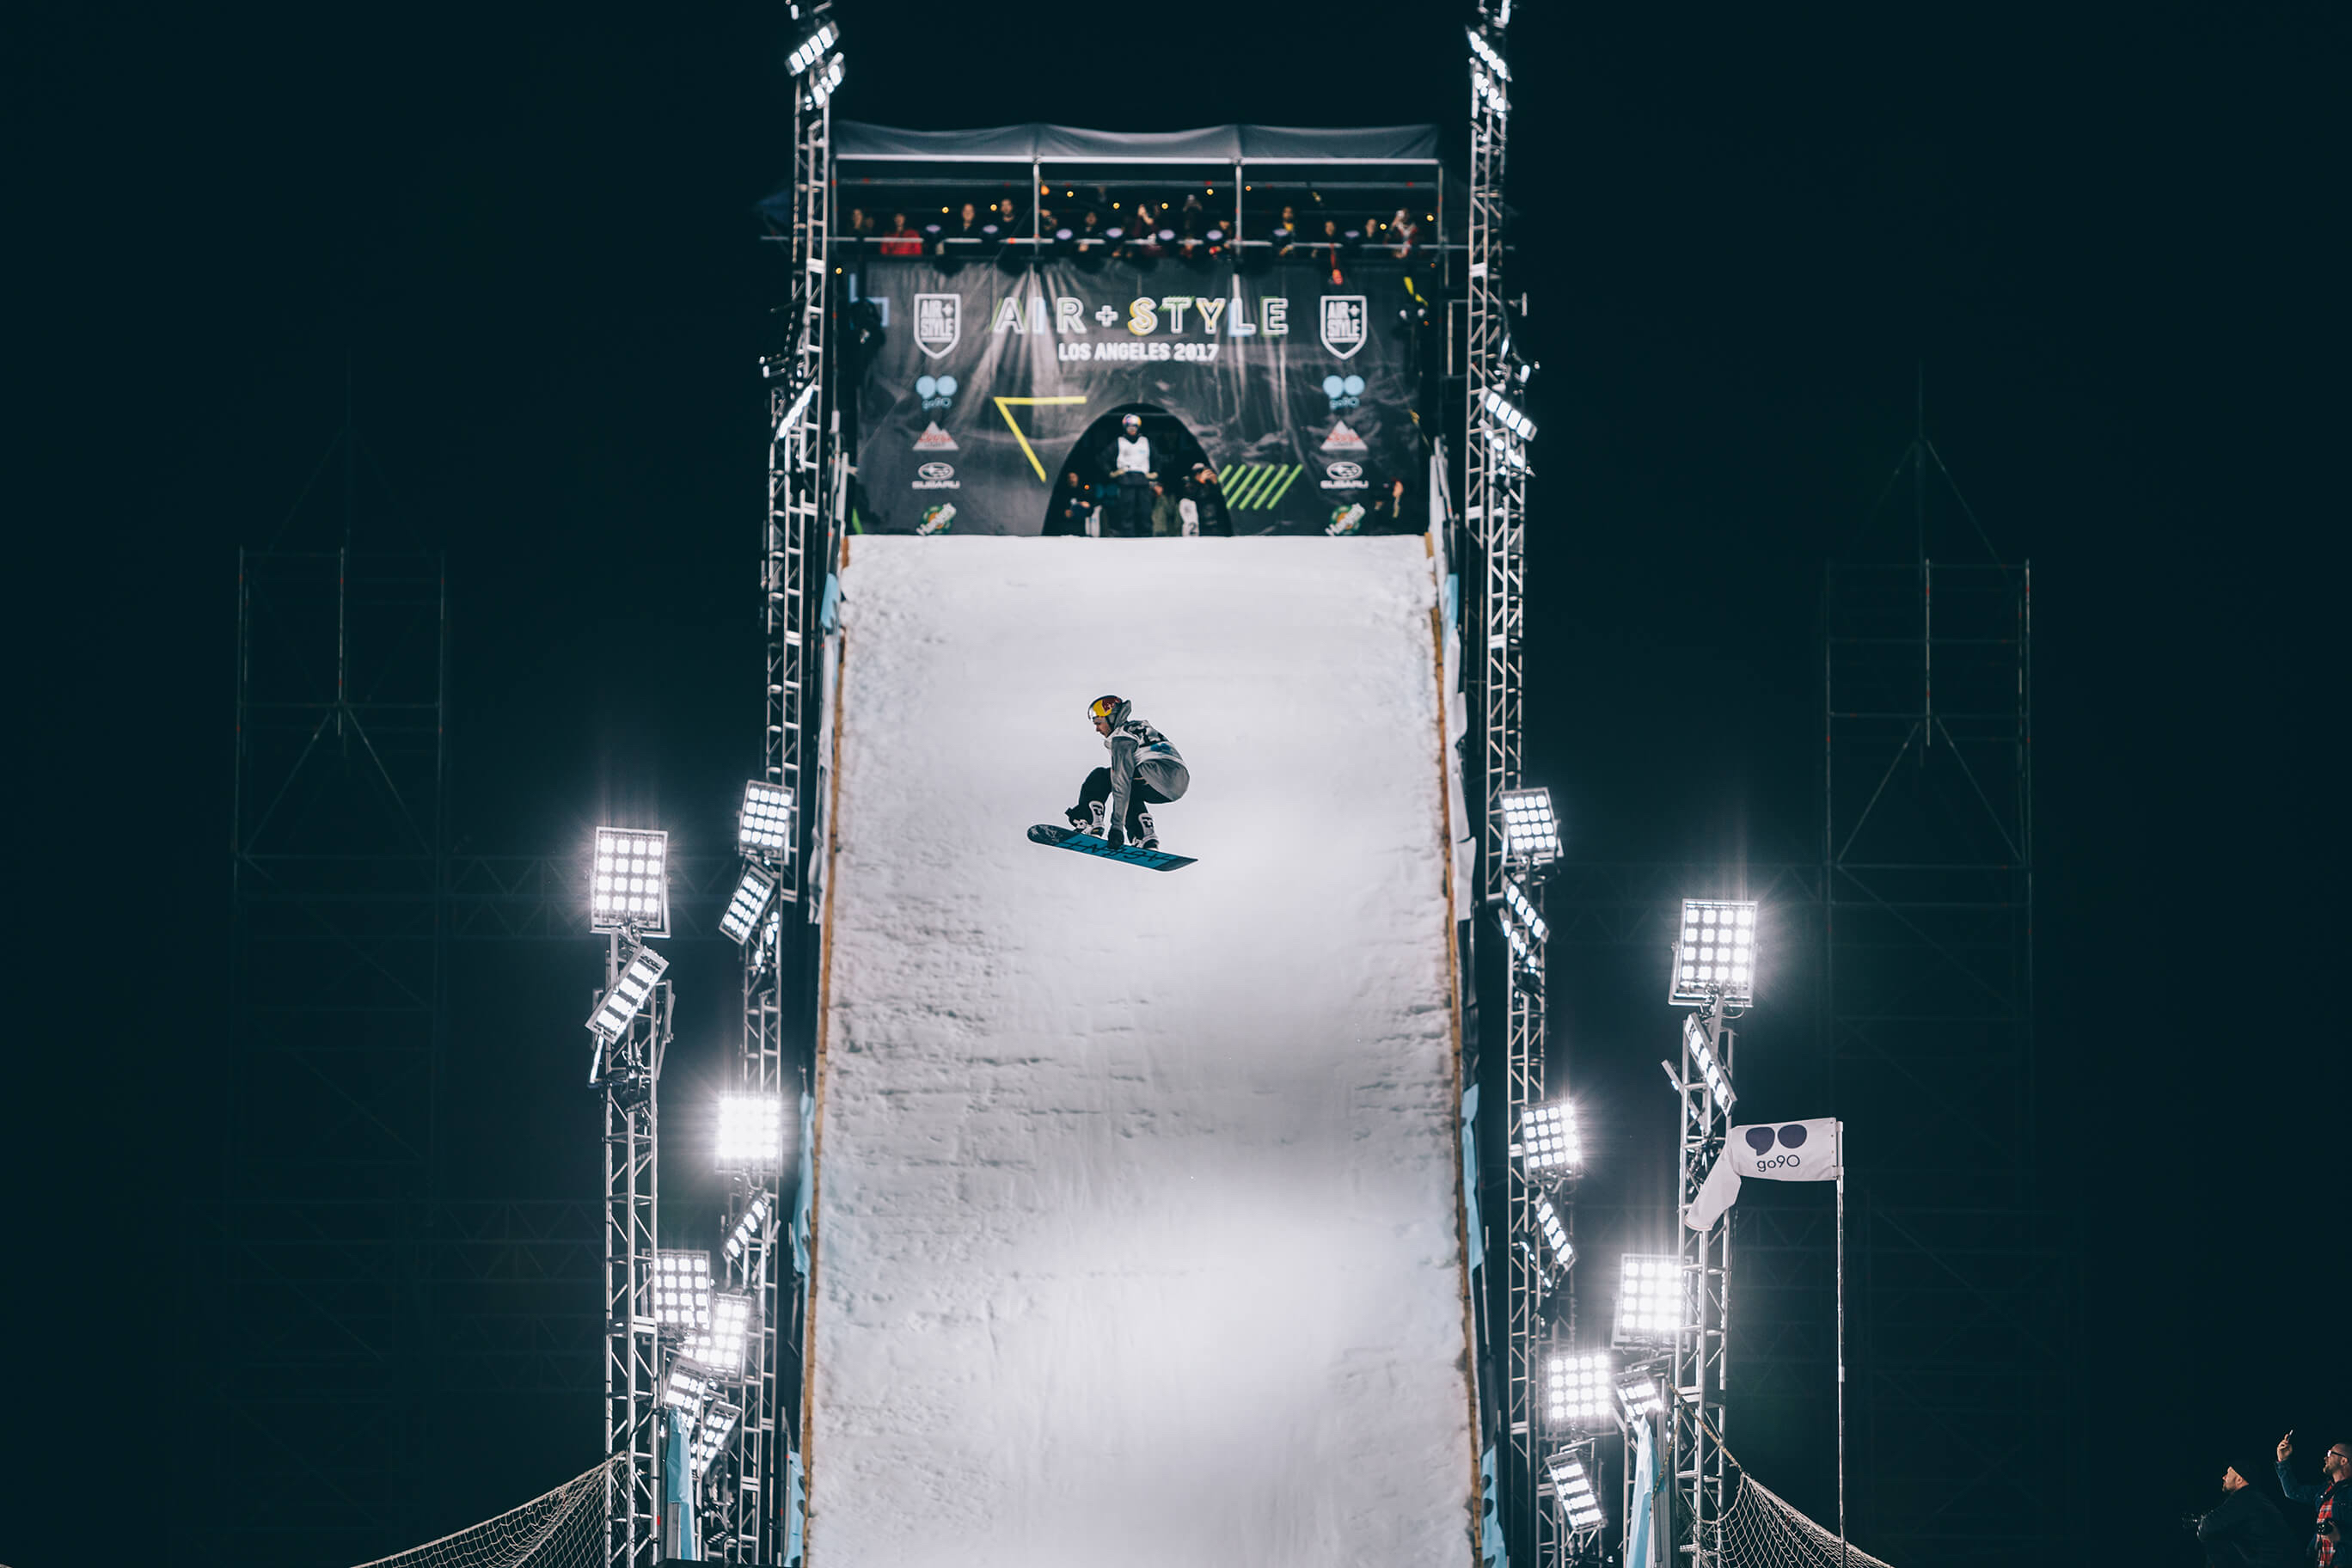
light, sport, night, skyscraper, jump, reflection, darkness, extreme, snowboard, lighting, ramp, atmosphere of earth